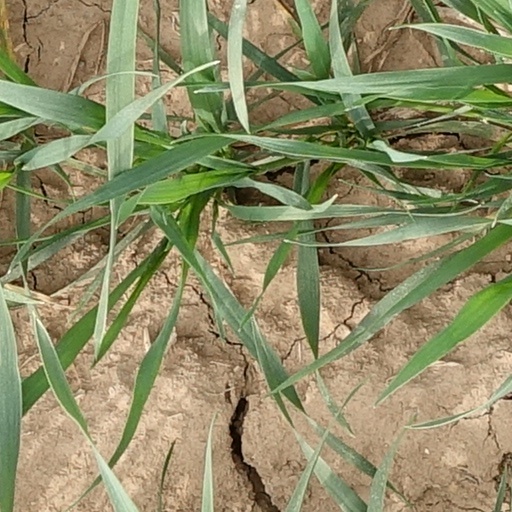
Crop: wheat